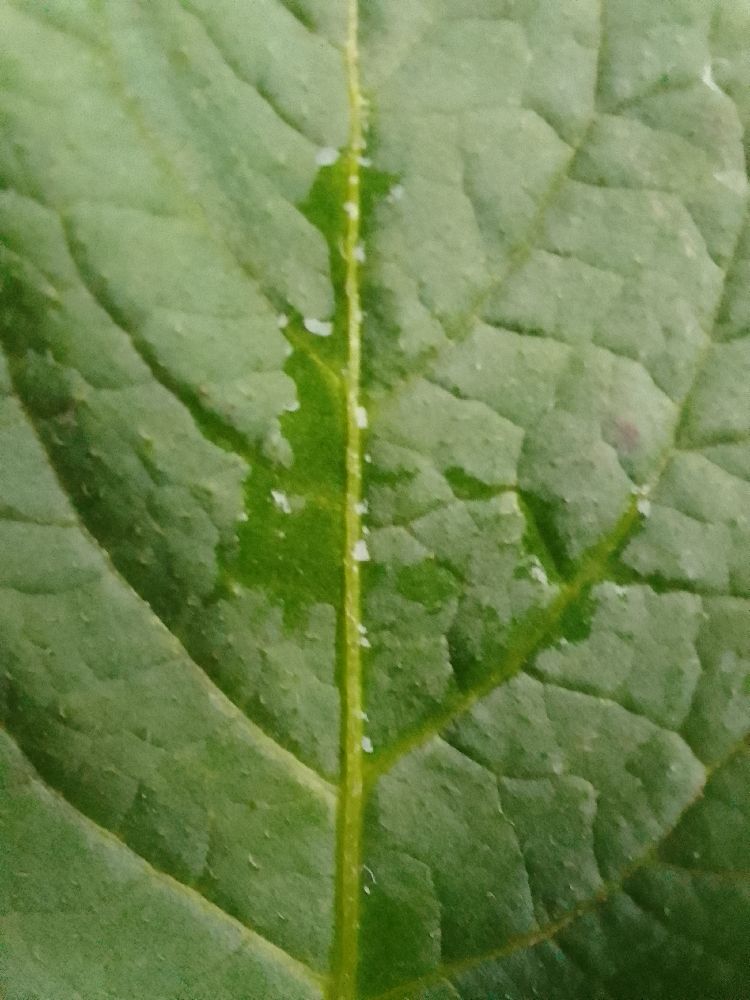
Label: Healthy